Frederick Russell Burnham

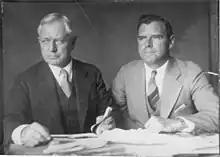
Photograph taken circa 1930 of Burnham with his son Roderick. Frederick Burnham is on the left, and Roderick Burnham is on the right. Both men are wearing suits and ties and they seated at a table with many papers in front of them.

After convalescing, Burnham became the London office manager for the Wa Syndicate, a commercial body with interests in the Gold Coast and neighboring territories in West Africa. He led the Wa Syndicate's 1901 expedition through the Gold Coast and the Upper Volta, looking for minerals and ways to improve river navigation. Between 1902 and 1904 he was employed by the East Africa Syndicate, for which he led a vast mineral prospecting expedition in the East Africa Protectorate (Kenya). Traveling extensively in the area around Lake Rudolf (now Lake Turkana), he discovered a huge soda lake.